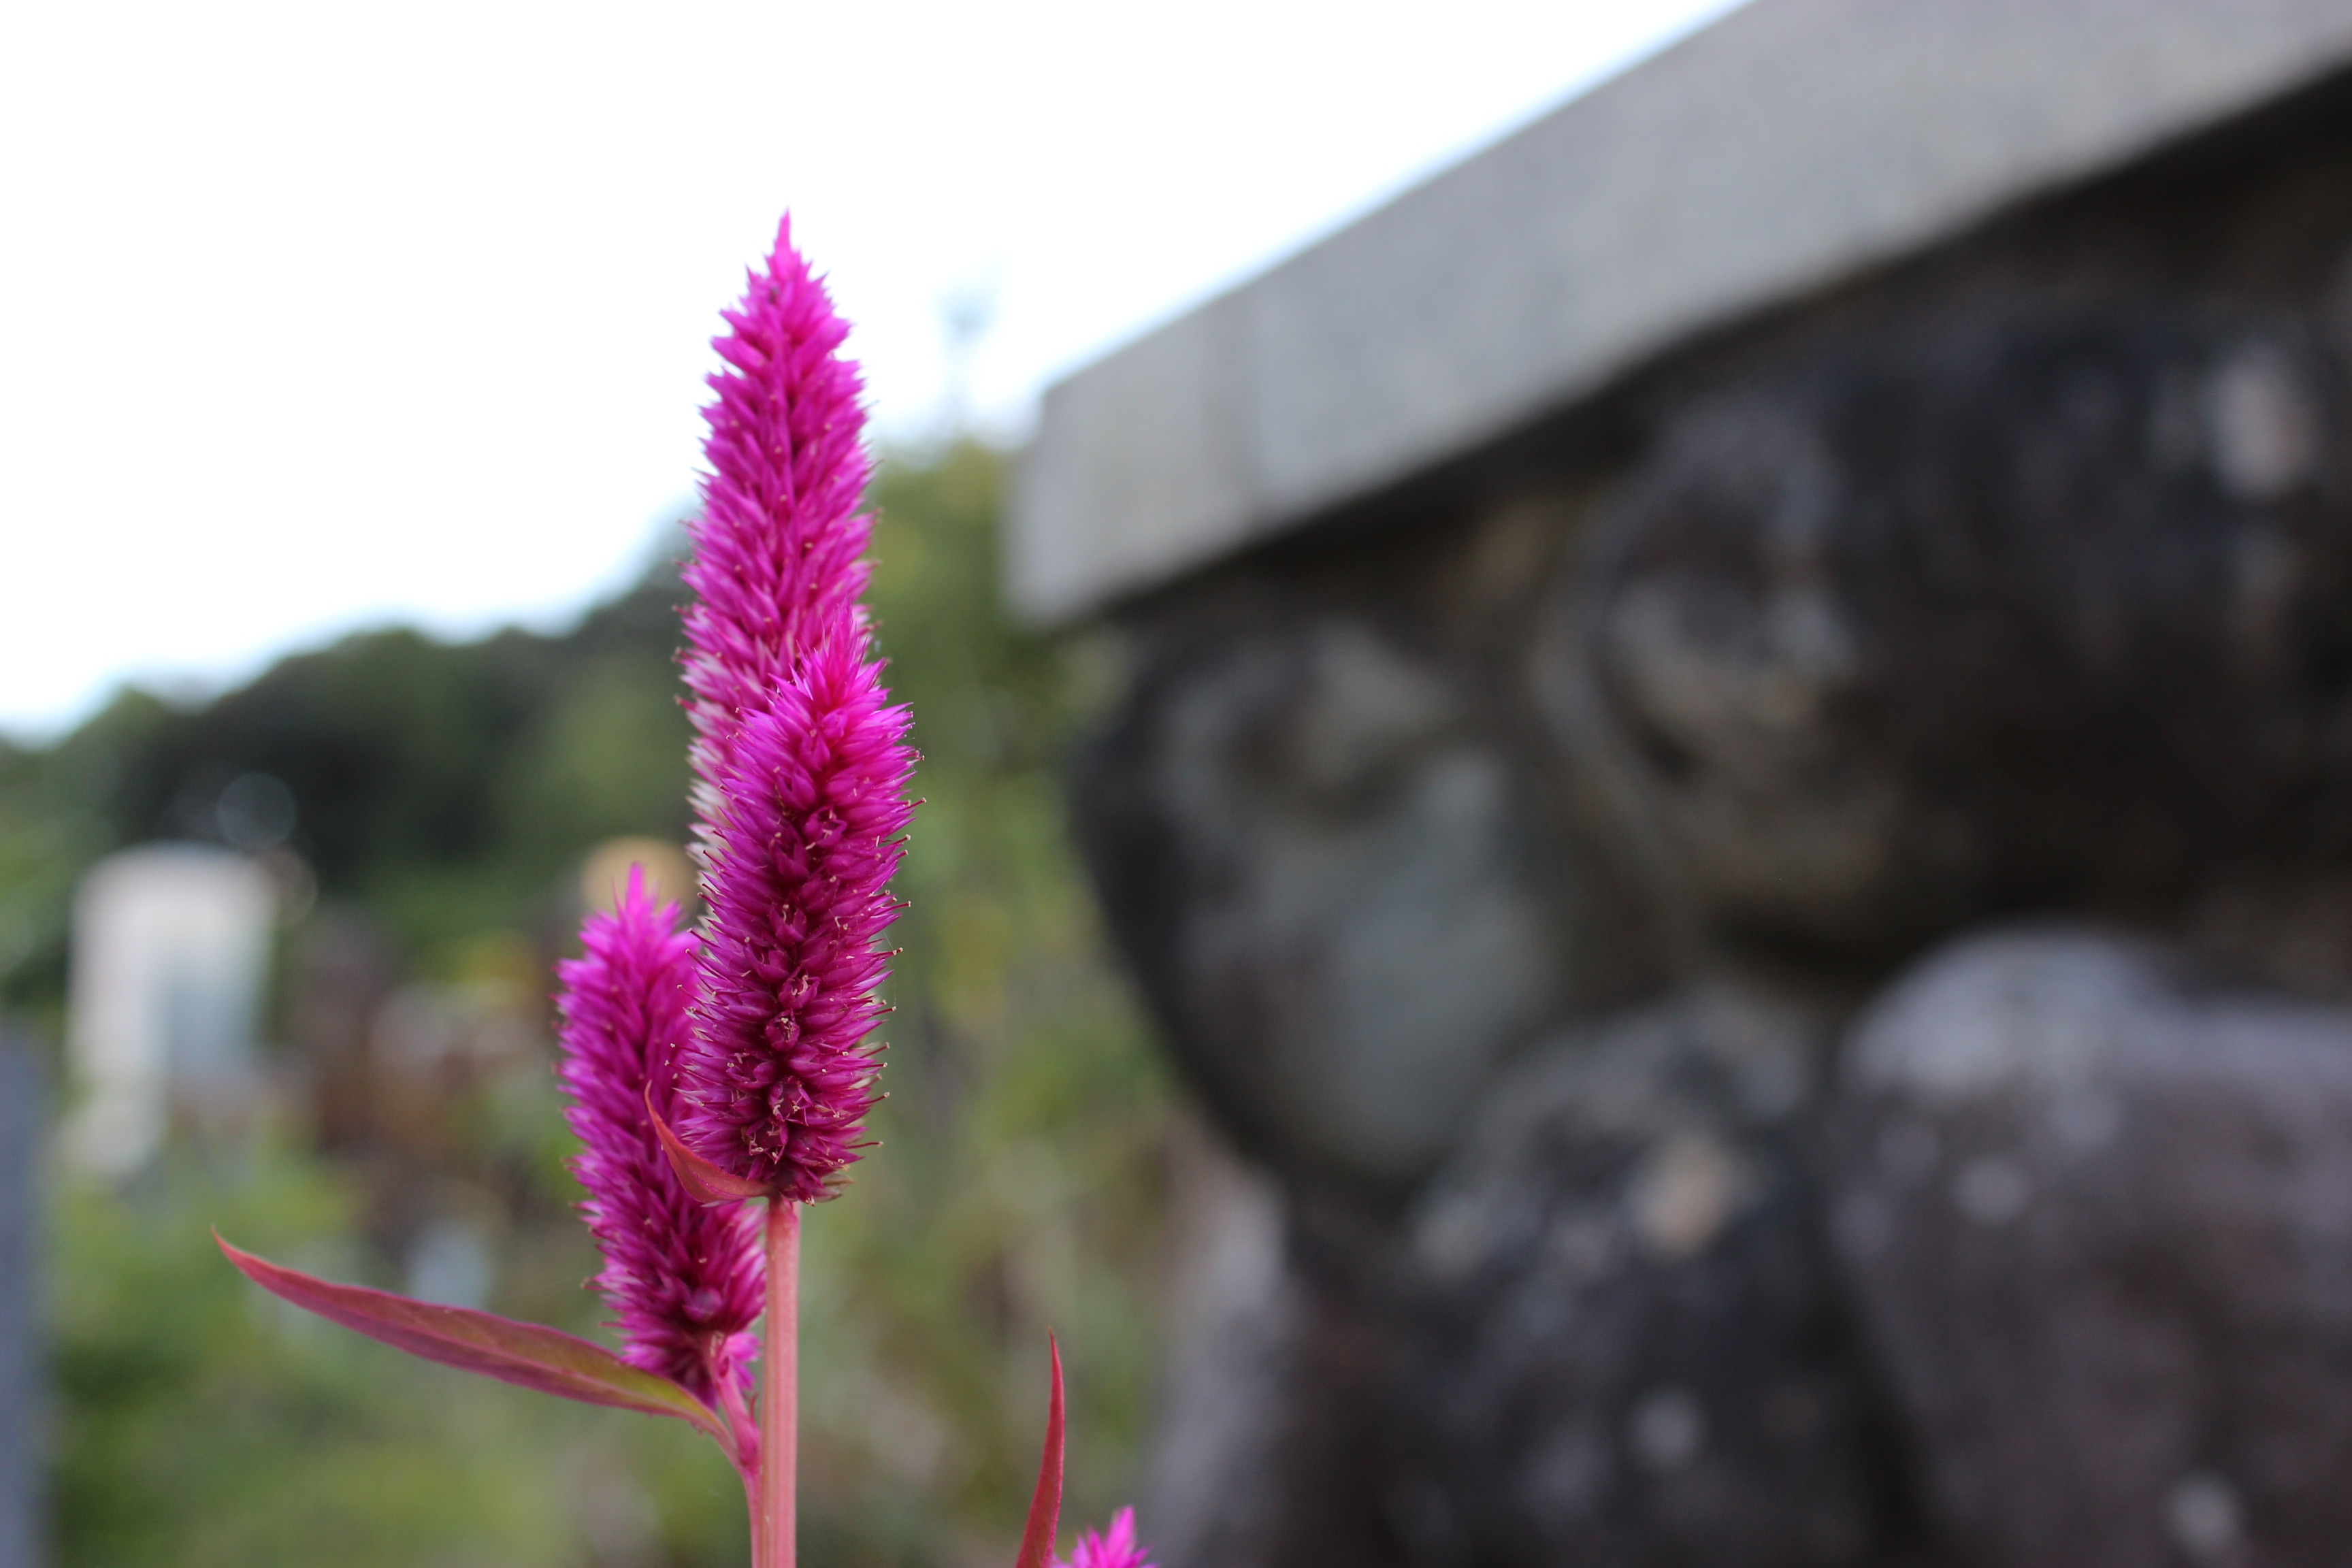
plant, leaf, flower, produce, soil, flora, flowering plant, land plant